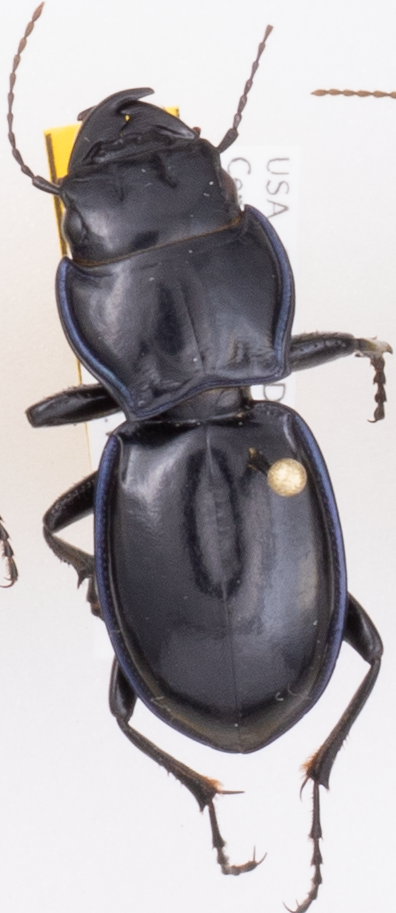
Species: Pasimachus elongatus
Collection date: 2018-05-24
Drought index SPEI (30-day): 0.988
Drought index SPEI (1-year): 0.086
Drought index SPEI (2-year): -0.17